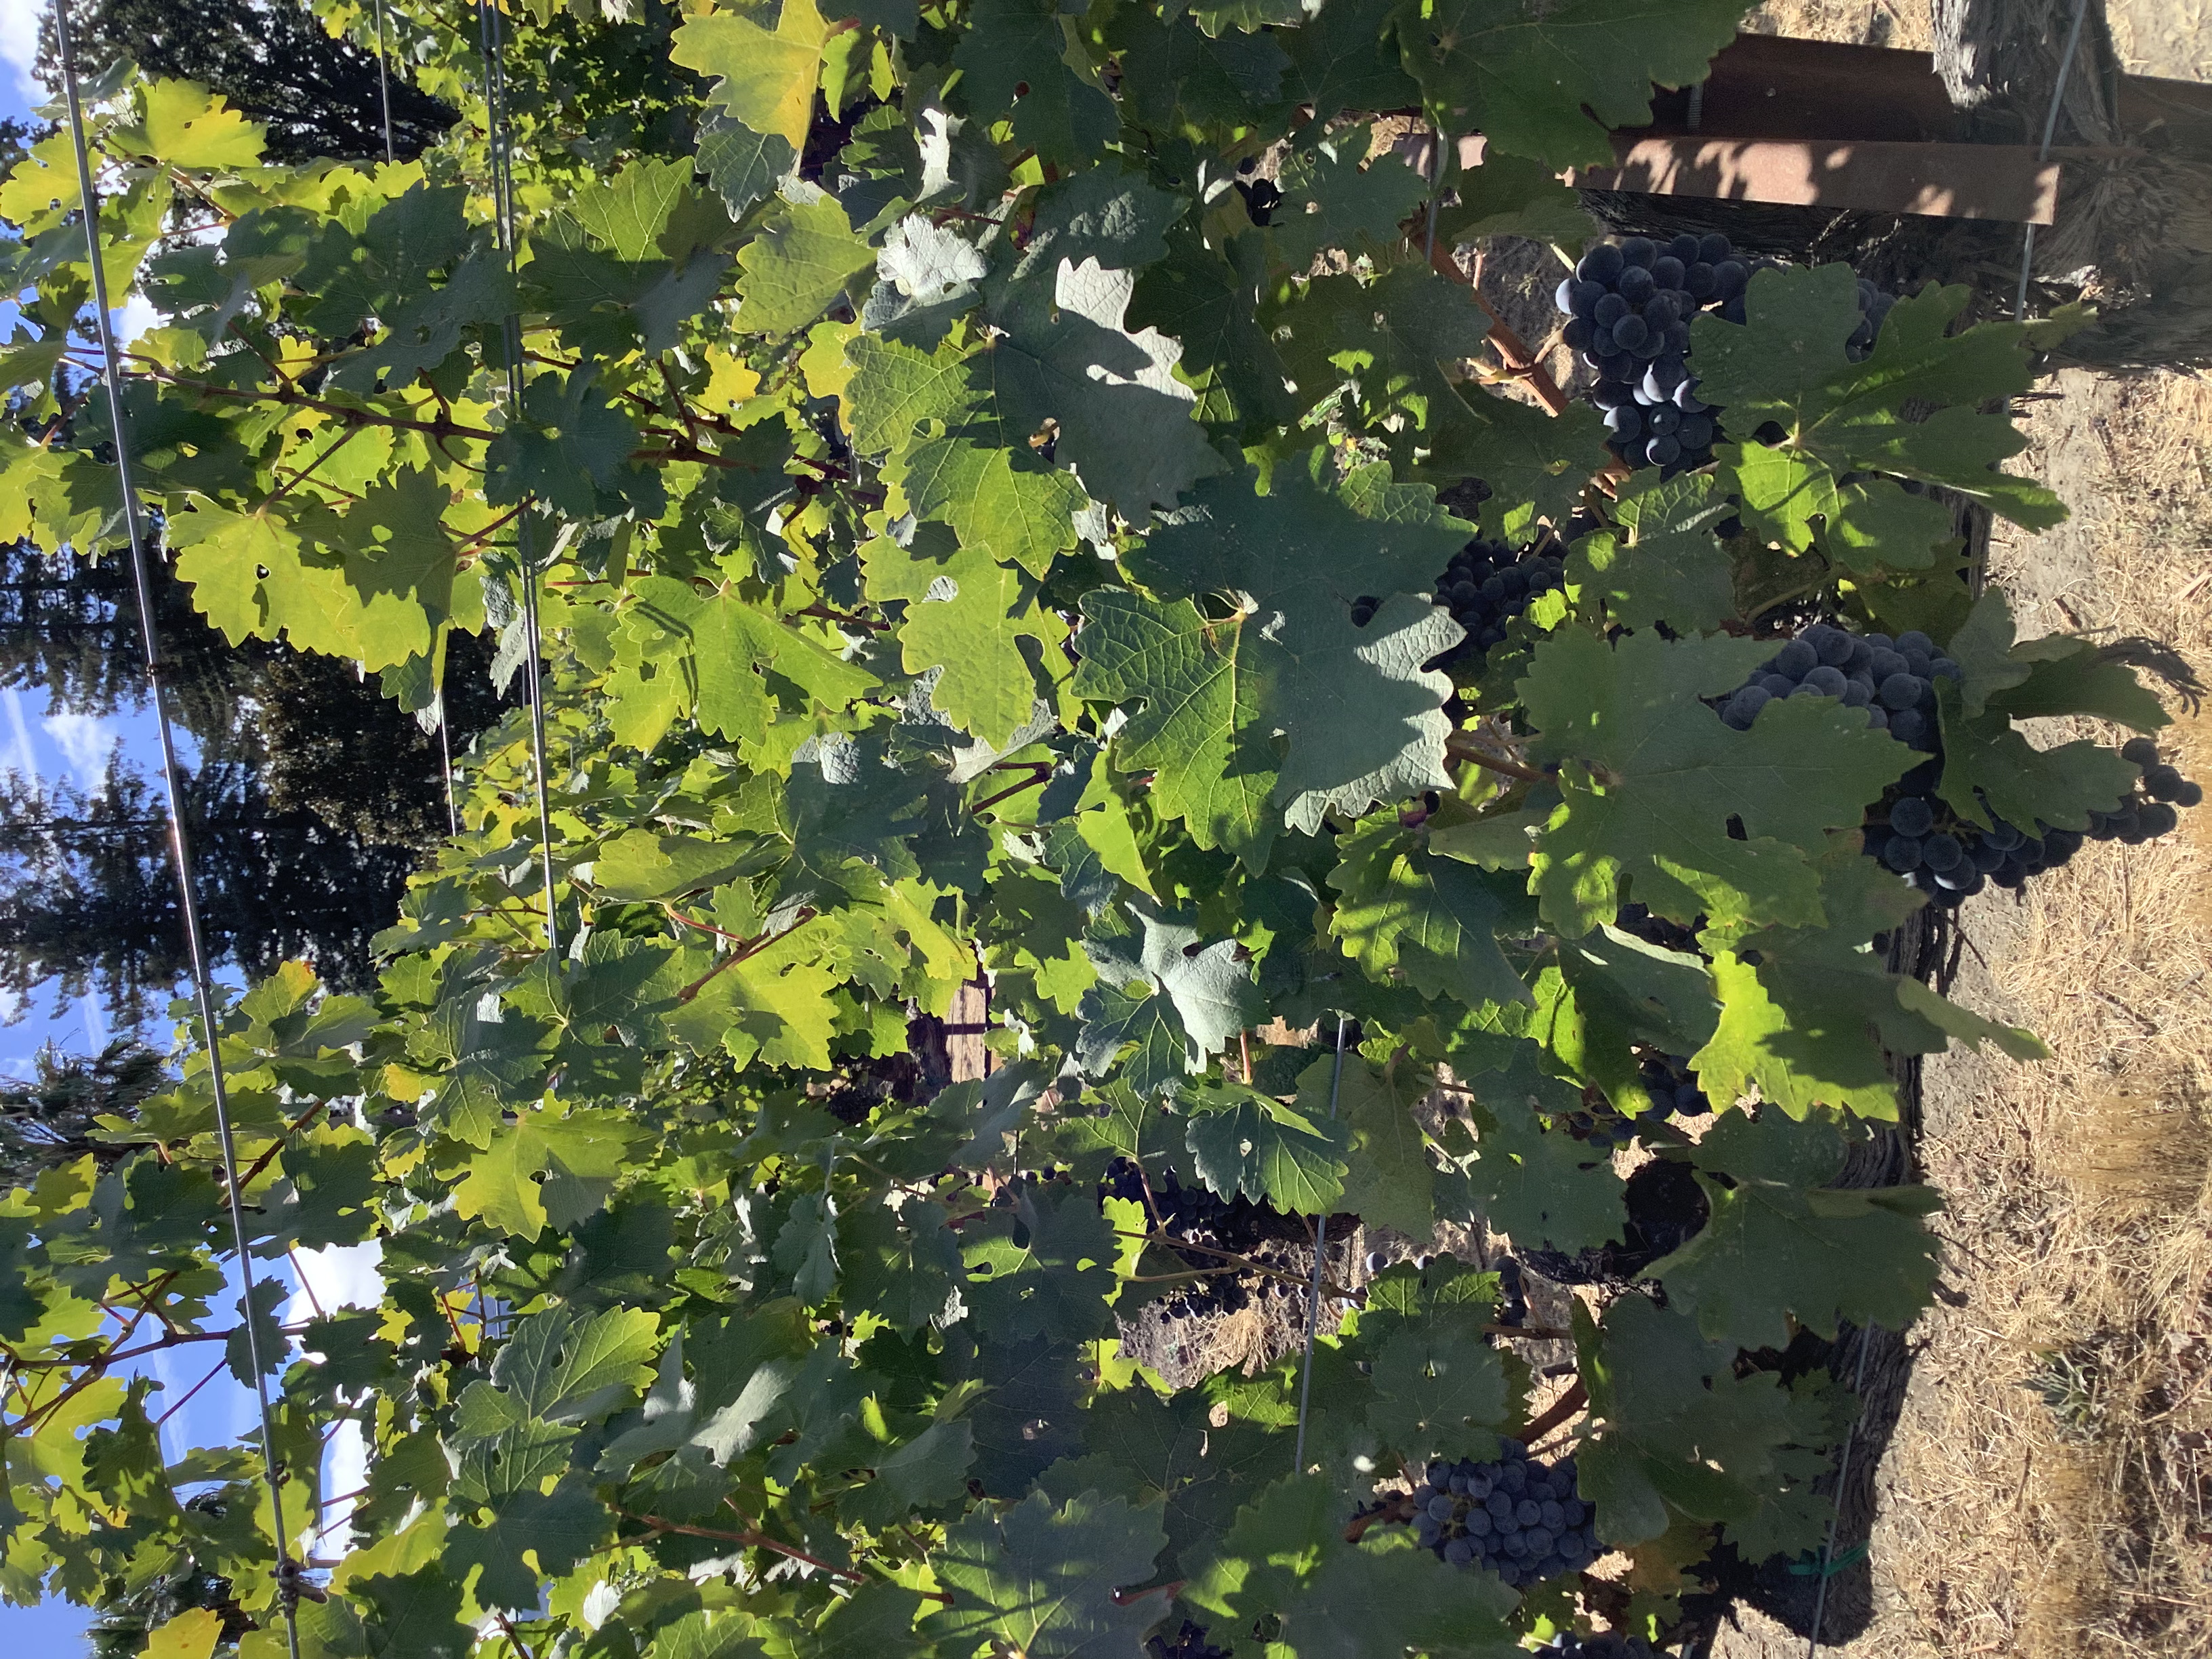
Label: No Virus